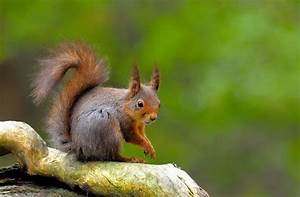
Label: scoiattolo